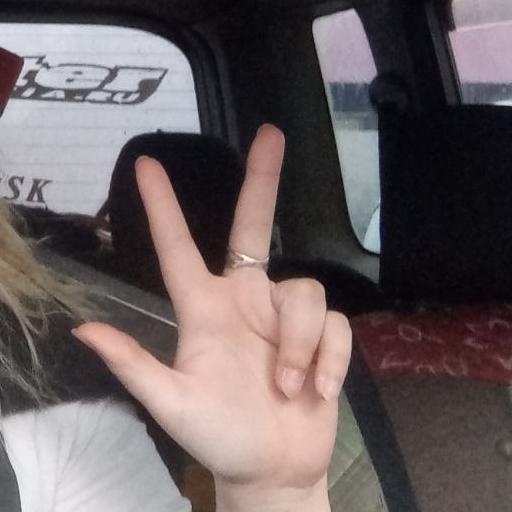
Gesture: three2